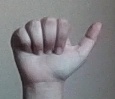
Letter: dhad